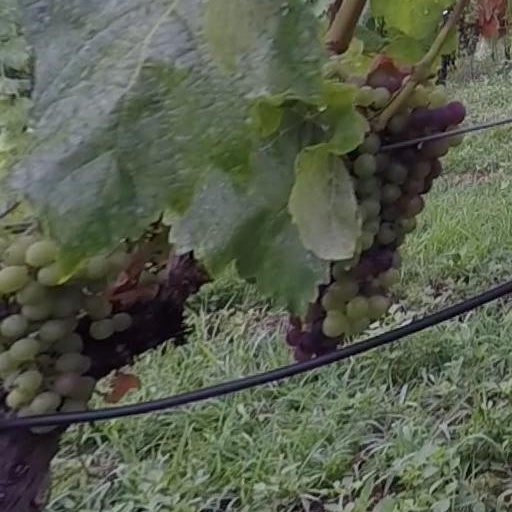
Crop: grape